Pech River

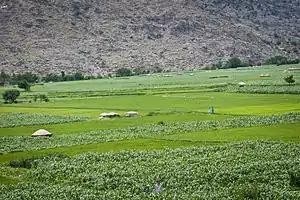
Fields along the Pech River

The Pech River system is fed from glaciers and snow from the Hindu Kush range to its north. The river rises in central Nuristan Province and flows south and southeasterly through the center of Kunar Province, joining the Kunar River (Asmar River, "Loy Seend") at the provincial capital of Asadabad. The Kunar is a tributary of the Kabul River, part of the Indus River basin.